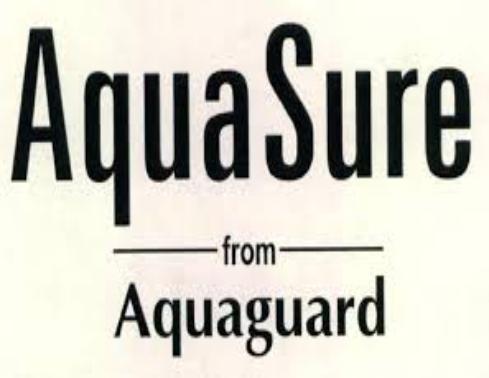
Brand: Aqua Guard
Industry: Others